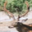
Label: deer